The Amazing Race Vietnam 2012

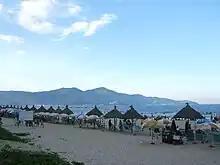
The first Fast Forward of "The Amazing Race Vietnam" required team members to convince any person on the My Khe Beach to have their head shaved.

In this season's only Fast Forward, one team had to travel to My Khe Beach and convince any person they could find on the beach to have his/her head shaved to win the Fast Forward award.